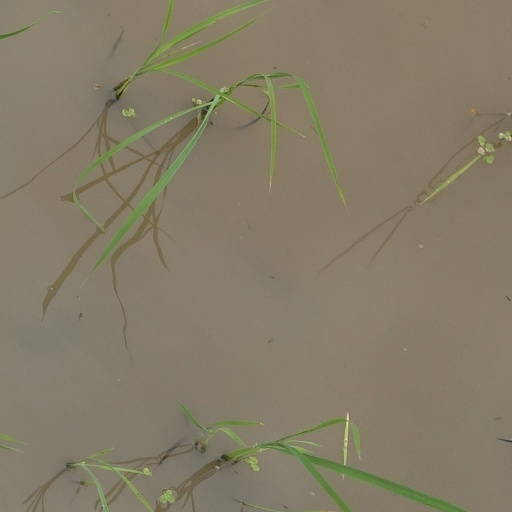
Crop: rice